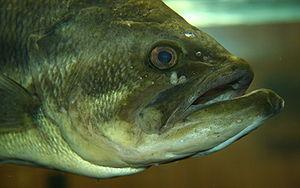
Bien qu'il existe plusieurs définitions des espèces envahissantes, elles sont toujours basées sur quatre critères principaux :